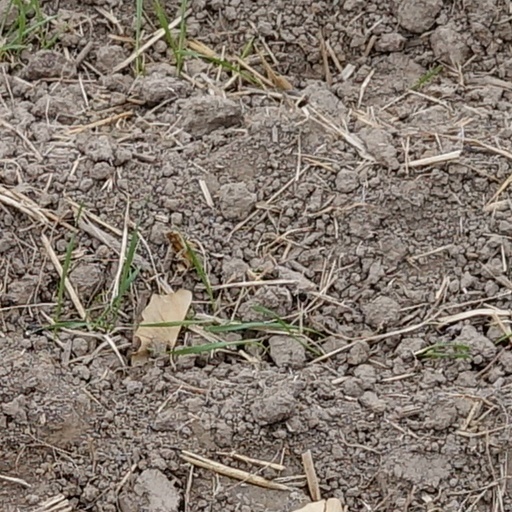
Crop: wheat